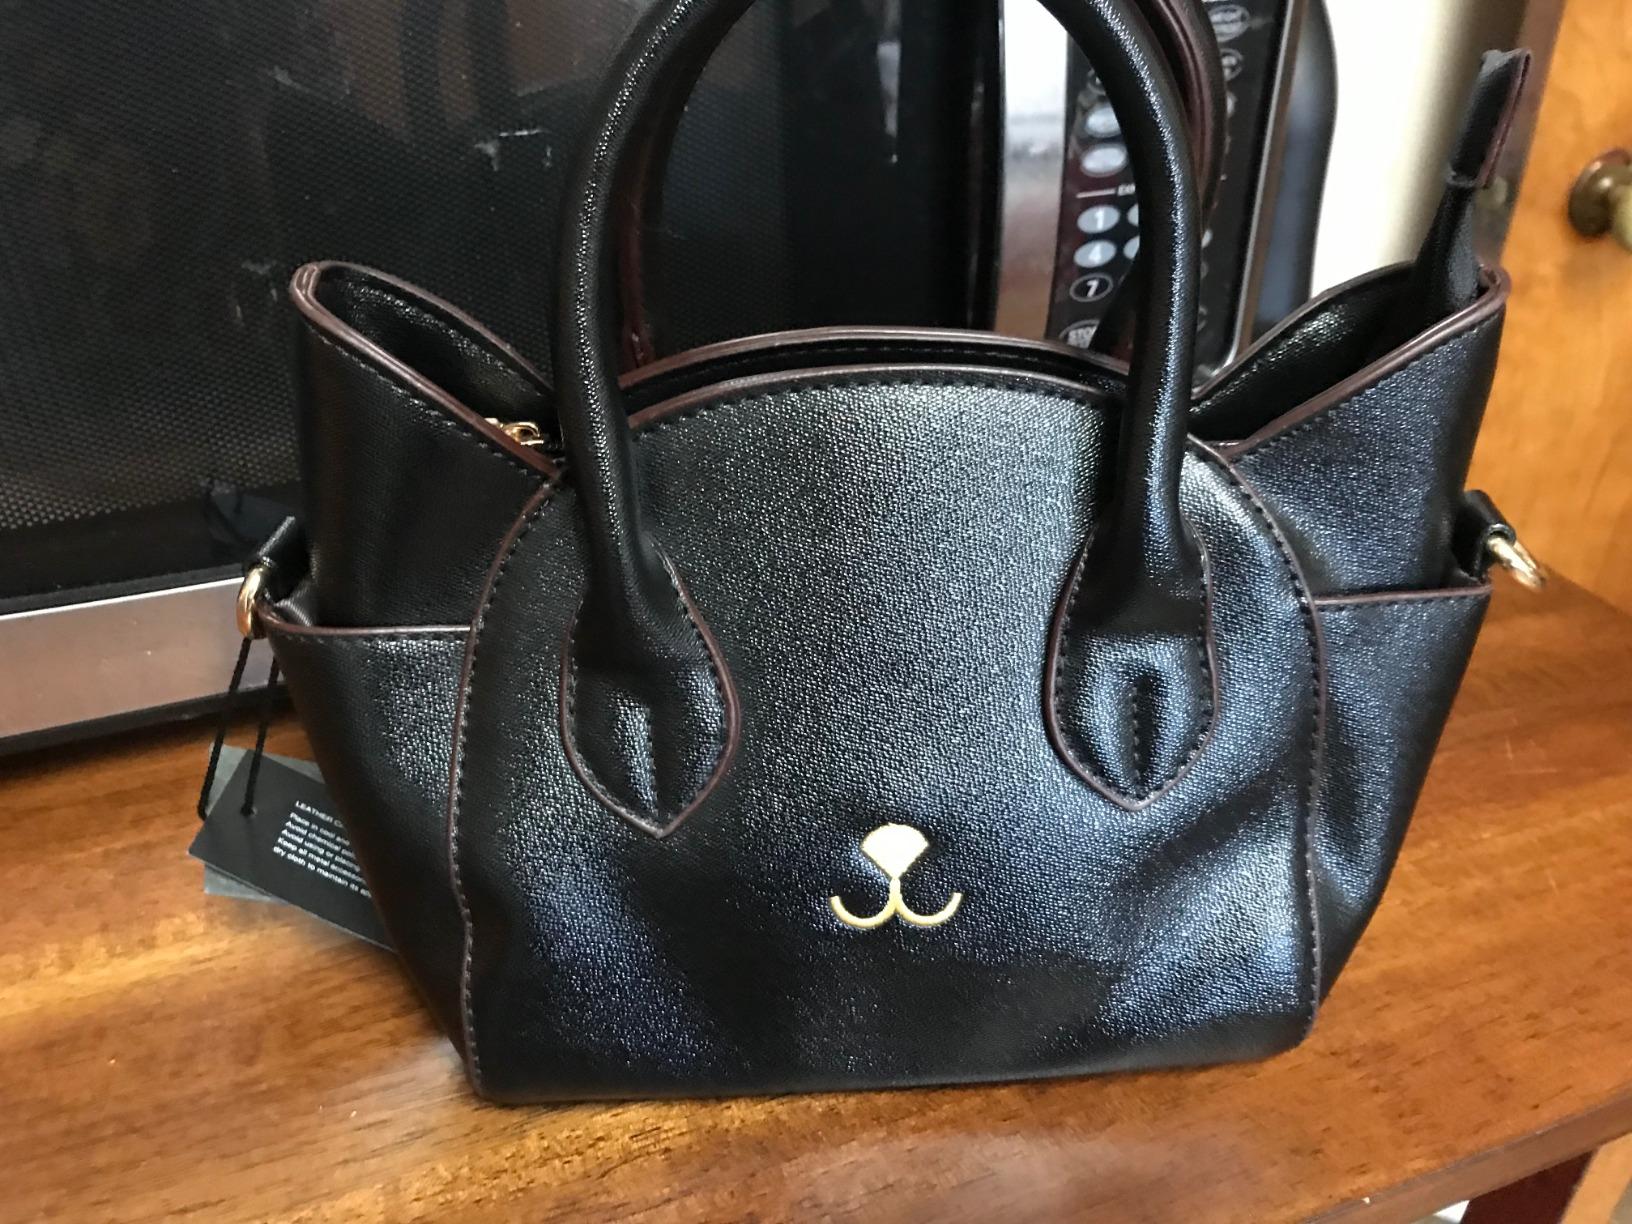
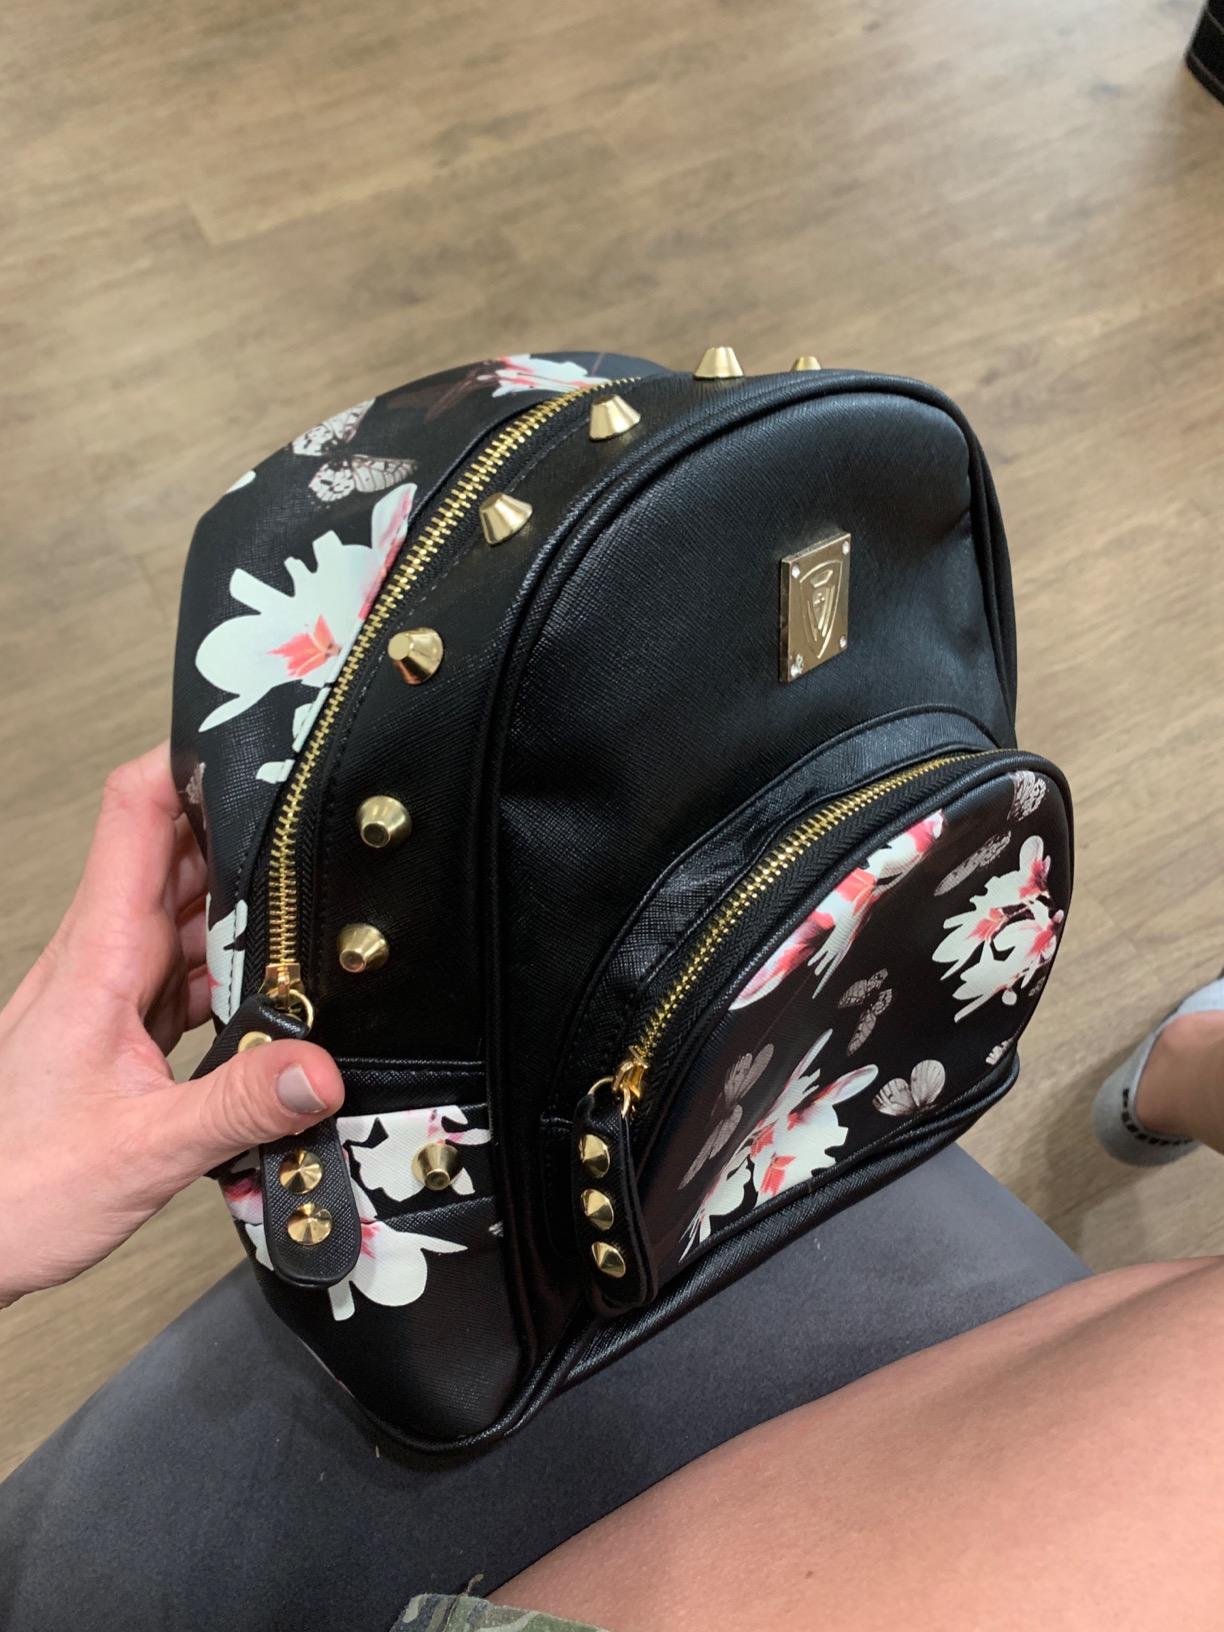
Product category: accessories_handbag
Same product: no